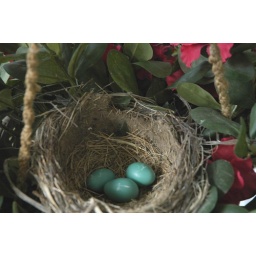
a robins' nest in a hanging plant at my inlaws' home up north in Ontario